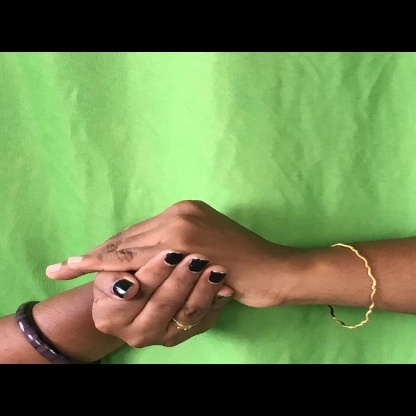
Mudra: Samputa